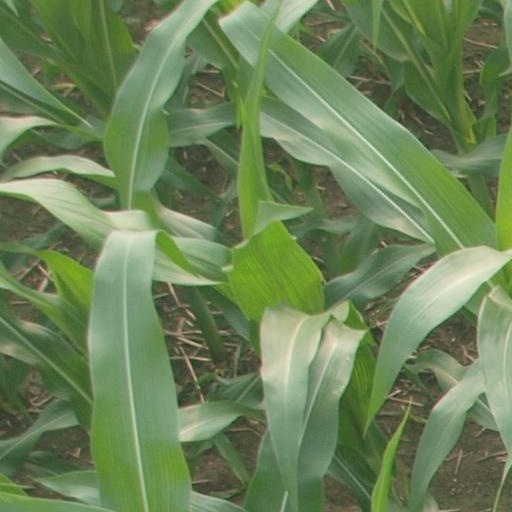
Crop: maize; corn